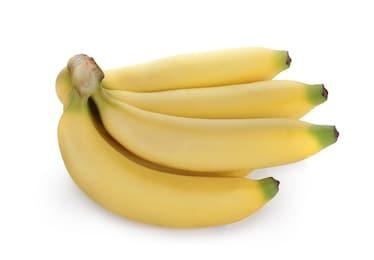
Label: banana